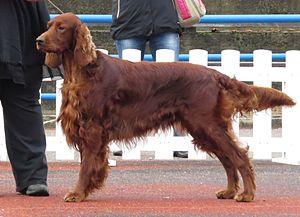
Le setter irlandais rouge, plus communément appelé simplement setter irlandais, est une race de chien originaire d'Irlande. C'est un chien d'arrêt de type setter facilement reconnaissable à sa robe uniformément rouge rappelant la châtaigne. Très répandue en Europe, cette race est réputée pour ses qualités de chasse, son tempérament agréable quoique très actif et nerveux et la beauté de sa robe.